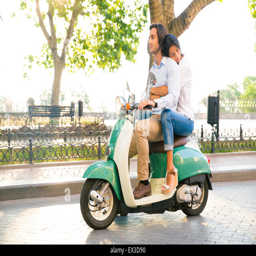
happy couple riding on a scooter in town